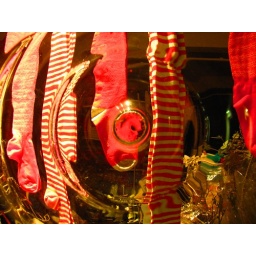
Long red socks hanging up in a Topsham shop window - taken through a bubble glass pane.